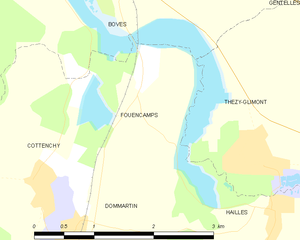
Carte des communes françaises Fouencamps